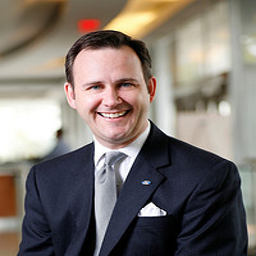
A middle aged man wearing a business suit.
A very happy smiling man in a nice suit.
A man in a suit and tie smiles.
Photographic portrait of a smiling man in a suit
A white guy in business attire and handkerchief in pocket, smiling